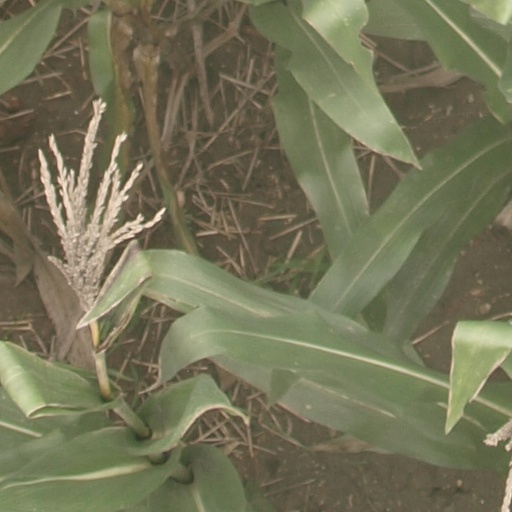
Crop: maize; corn